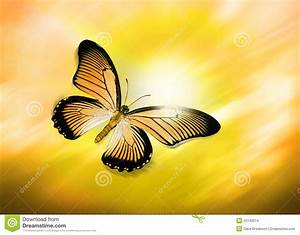
Label: butterfly